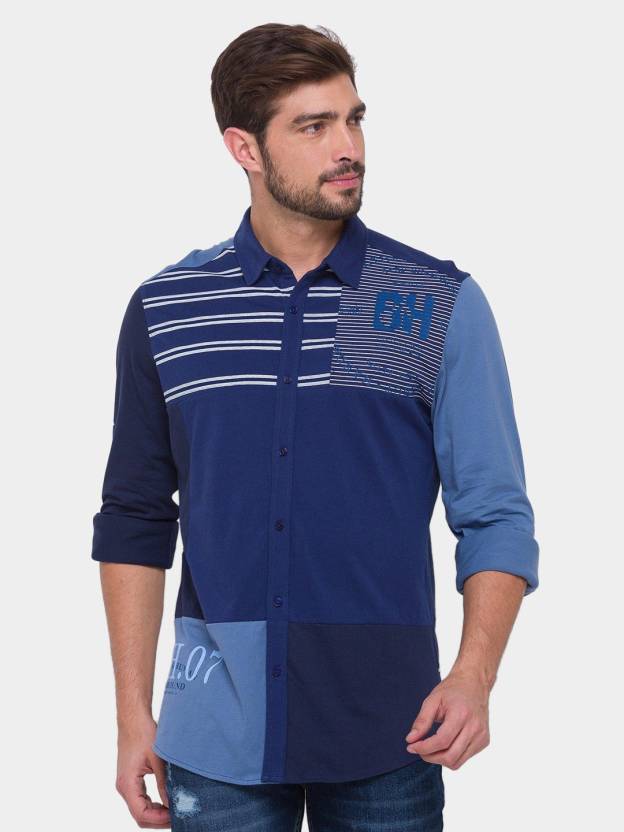
Product: Men Slim Fit Striped Casual Shirt
Price: ₹549
Colors: Dark Blue
Pattern: Striped